Sahlen Field

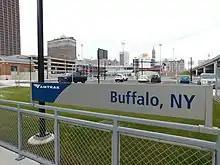
A view of the venue from Buffalo–Exchange Street station, November 2021

The Buffalo Bisons have customarily marked the landing spot of every home run their players have hit into the right field parking lot since the venue's inaugural season in 1988. This feat is rarely accomplished because the balls have had to clear either the right field bleachers or the Party Deck that replaced them in order to reach the parking lot. Russell Branyan holds the record for most parking lot home runs, with three.